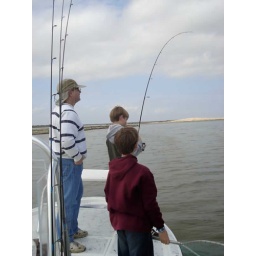
Dad and boys fighting redfish in clear waters along South Padre Island.